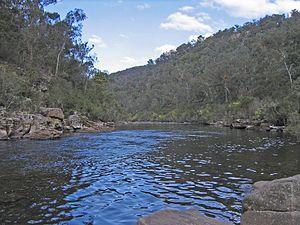
La rivière Mitchell est le plus grand cours d'eau non aménagé du Victoria, en Australie et elle fournit un exemple unique de zone riparienne protégée. Ses affluents comprennent les rivières Crooked, Dargo, Wentworth, Wonnangatta et Wongungarra qui coulent au milieu de la forêt indigène dense dans les montagnes escarpées des Alpes victoriennes. La rivière Mitchell coule vers le sud et se jette dans le lac King, un des lacs du Gippsland.